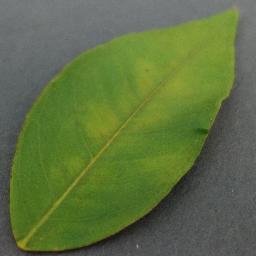
Label: Orange___Haunglongbing_(Citrus_greening)